Bellagio, Lombardy

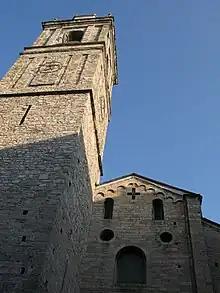
The (San Giacomo), built by 12th-century artisans from Como.

During the Migration Period, Narses, a general serving Emperor Justinian I, established a defensive line along Lake Como against the Goths. This line included fortifications at Bellagio, Isola Comacina, and Castel Baradello.